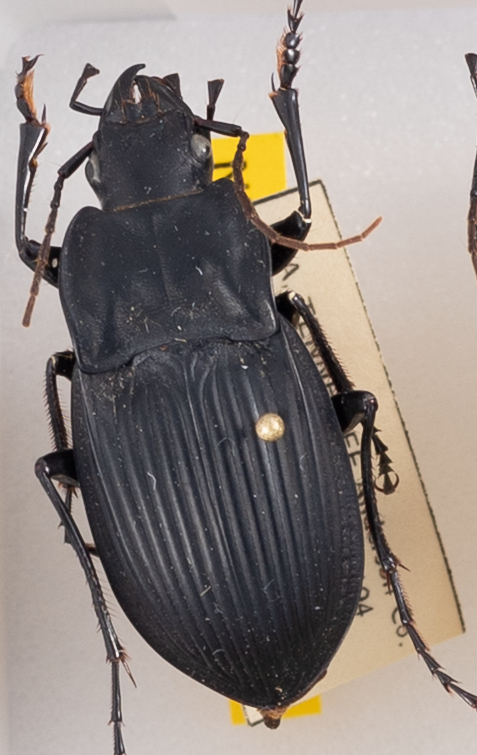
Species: Dicaelus dilatatus
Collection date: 2022-04-27
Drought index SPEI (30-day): -0.142
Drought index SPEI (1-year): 0.422
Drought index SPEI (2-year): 0.322